Coastal fish

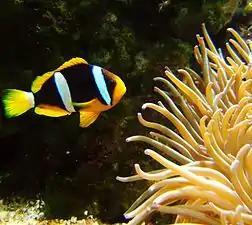

Clownfish, anemonefish and damselfish are among about 360 species classified in the family Pomacentridae. Most Pomacentrids are associated with coral reefs in the Indo-West Pacific, with a few species occurring in temperate waters. Some species are native to freshwater or brackish estuarine environments. Most live in shallow water, from , although some species are found below . Most species are specialists, living in specific parts of the reef, such as sandy lagoons, steep reef slopes, or areas exposed to strong wave action. In general, the coral is used as shelter, and many species can only survive in its presence. The bottom-dwelling species are territorial, occupying and defending a portion of the reef, often centred around an area of shelter. By keeping away other species of fish, some pomacentrids encourage the growth of thick mats of algae within their territories, leading to the common name farmerfish. Different species display a wide range of colours, although some are relatively drab. Pomacentrids are omnivorous or herbivorous, feeding off algae, plankton, and small bottom-dwelling crustaceans. A small number eat coral.